Saulkrasti

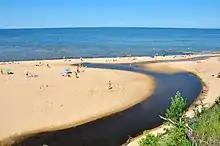
Beach in Saulkrasti

In 2011, most visitors were from Russia, Germany, Lithuania, Estonia, and Finland. In addition, 2011 has seen increase in bicycle touring through the city.